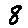
Label: 8